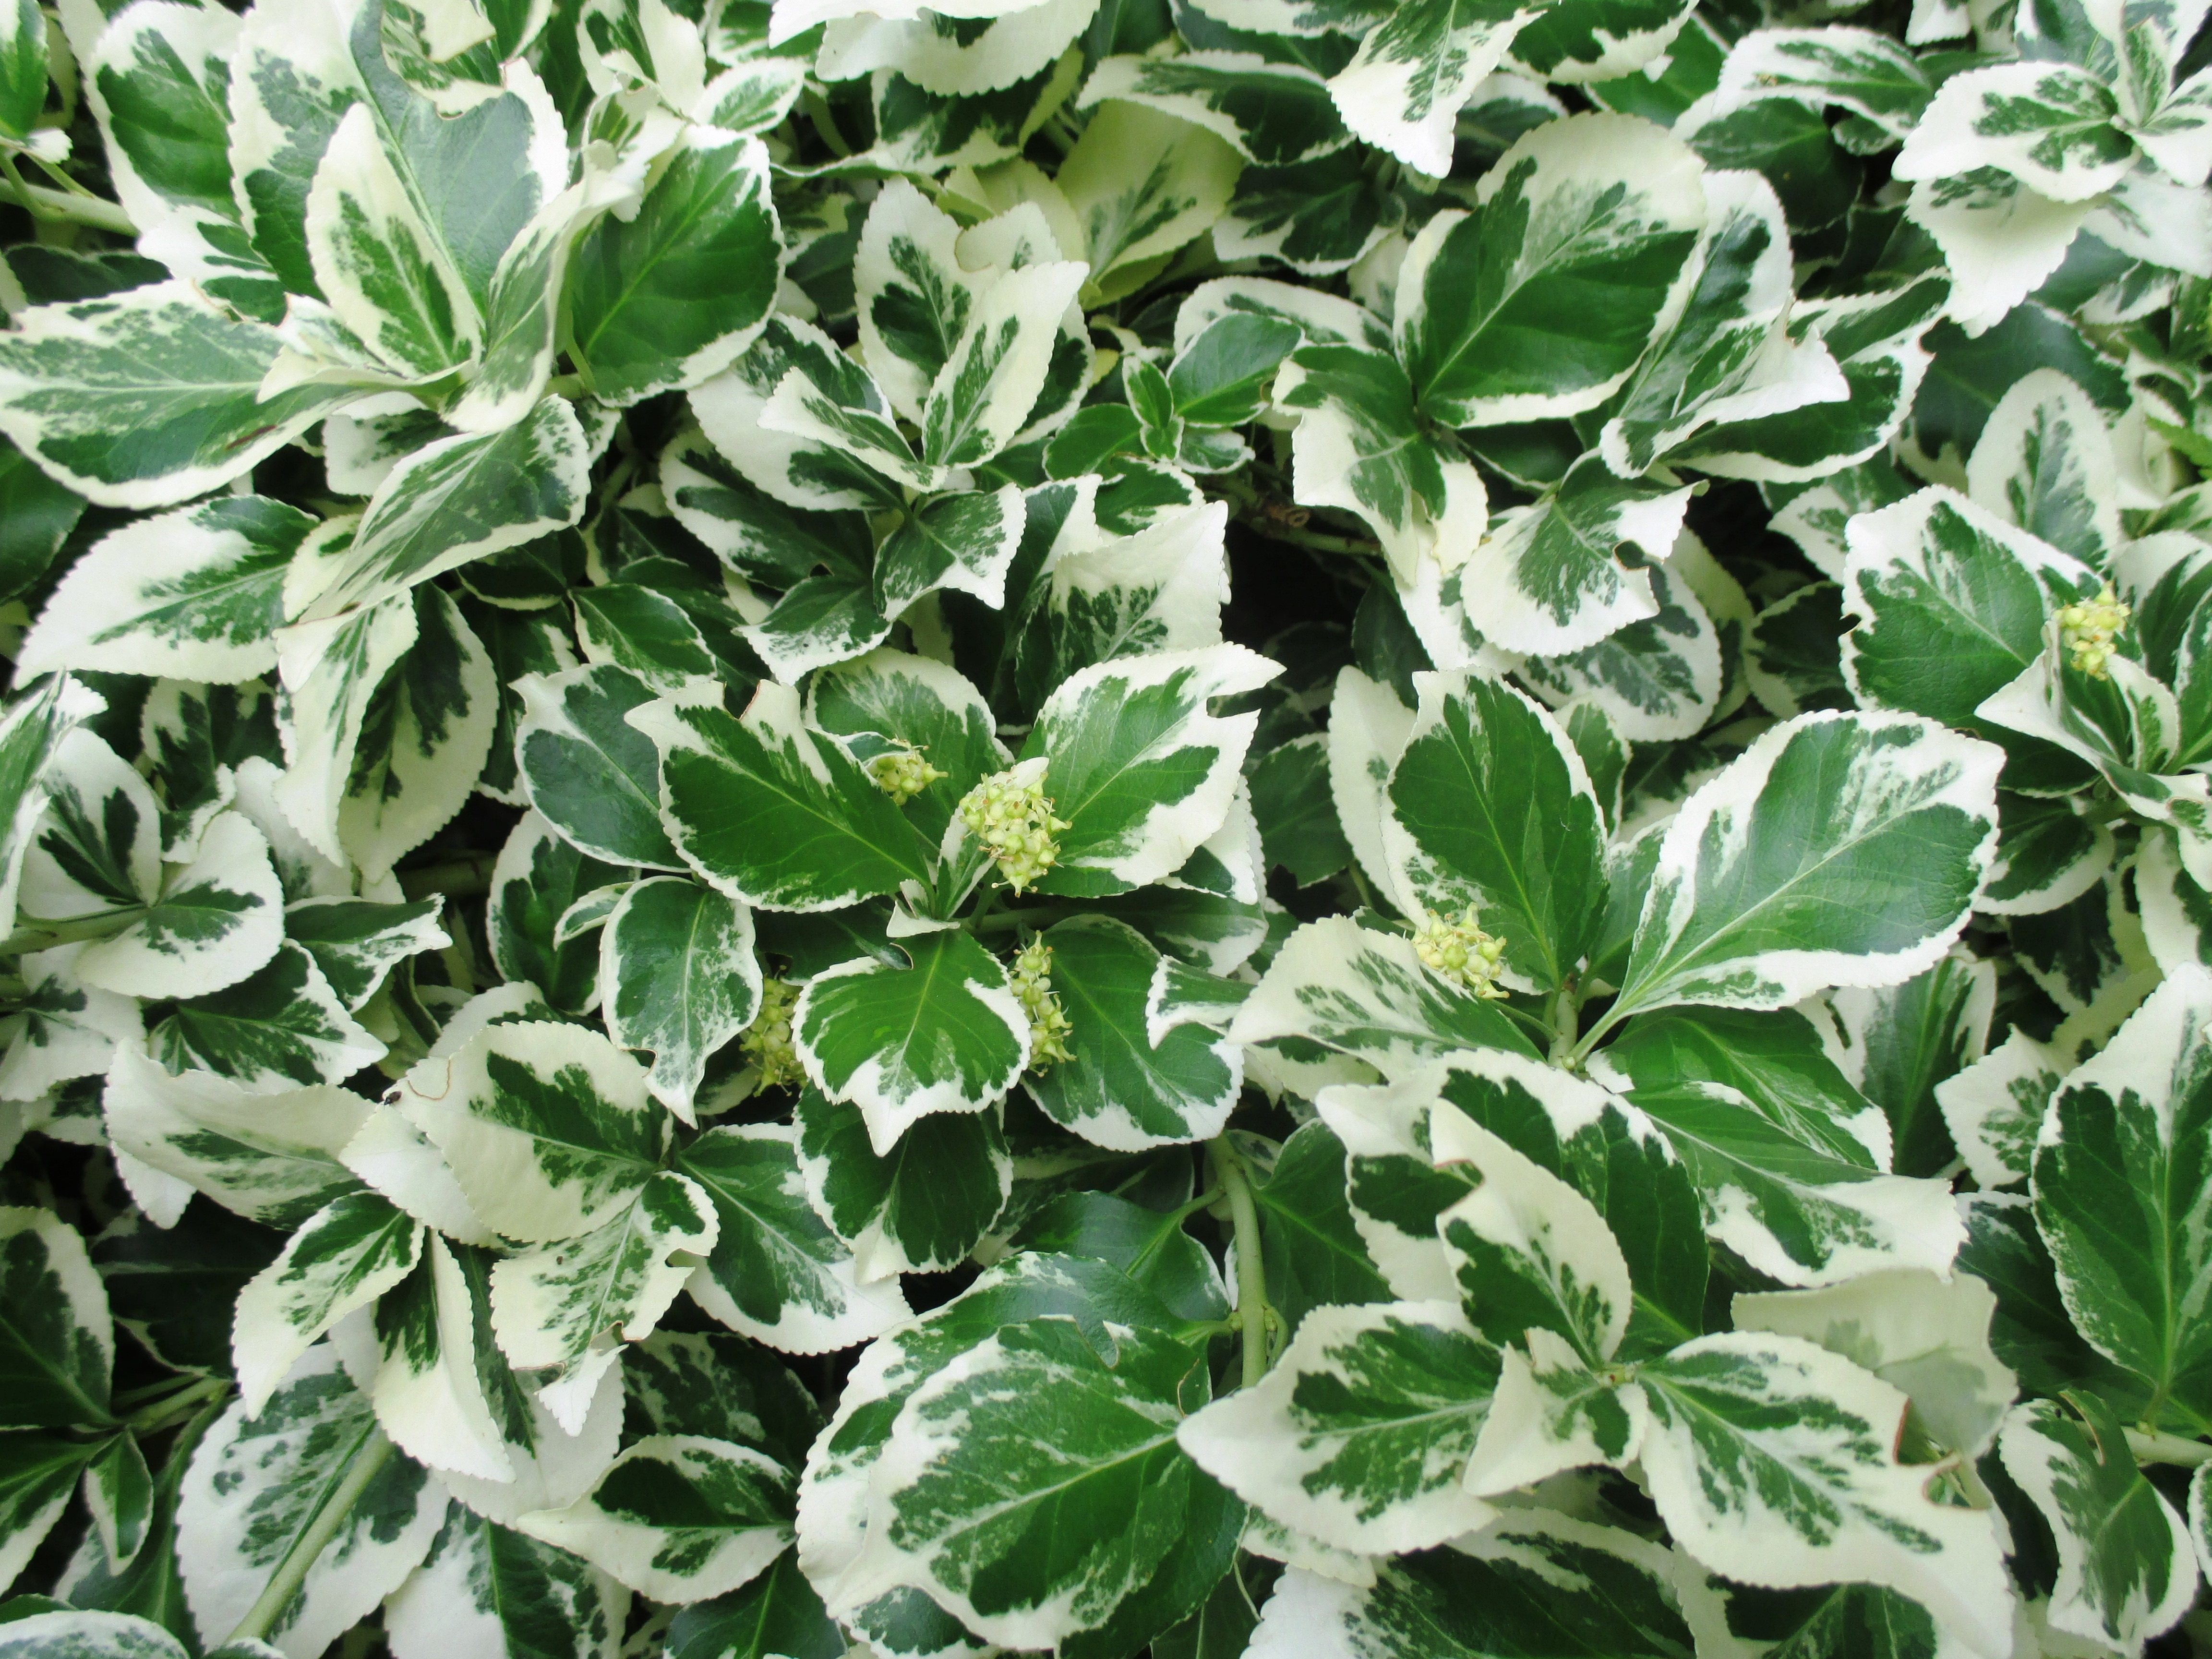
plant, white, leaf, flower, bush, green, herb, produce, ivy, evergreen, botany, garden, leaves, shrub, ornamental plant, flowering plant, annual plant, land plant